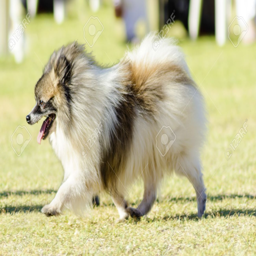
animal walking on the grass .